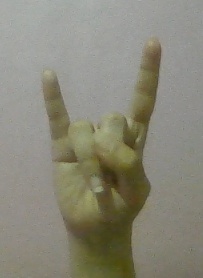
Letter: la